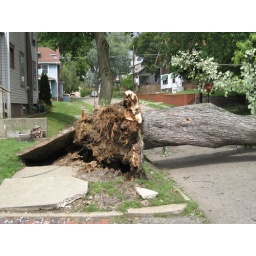
This is why you should never plant a large tree in the devil strip.